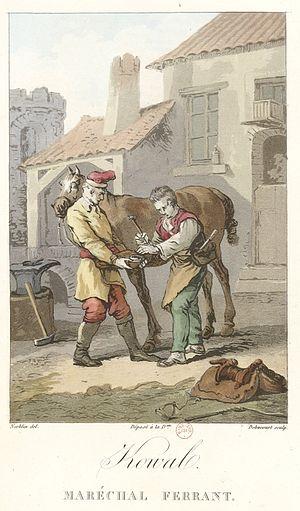
Maréchal ferrant Polski: Kowal